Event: Nepal Earthquake
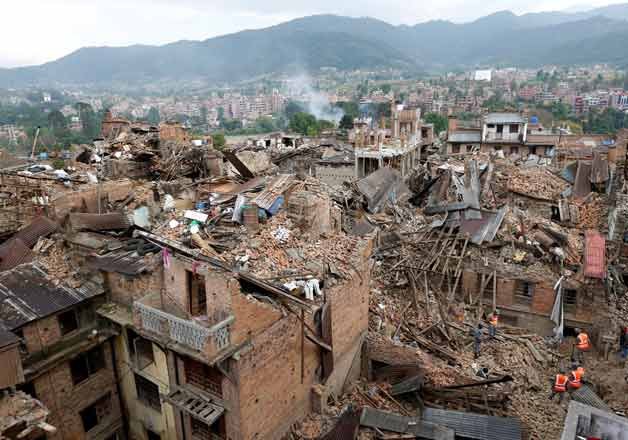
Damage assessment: damage